Noche y día

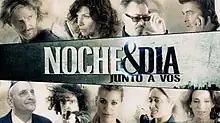

Noche y día (English: "Night and Day") is a 2014-2015 Argentine telenovela produced by Pol-ka and broadcast by El Trece. It premiered on 17 November 2014 and ended on 19 August 2015, and also stars Facundo Arana and Romina Gaetani with the participations of Oscar Martínez, Eleonora Wexler, Eugenia Tobal and Gabriel Corrado.